Penovsky District

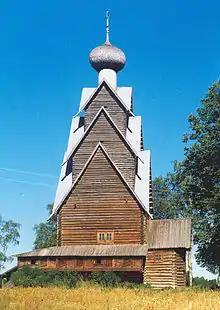
The Church of the Nativity of Saint John the Baptist at Shirkov Pogost.

The district contains eight cultural heritage monuments of federal significance (two of them located in Peno) and additionally thirty-five objects classified as cultural and historical heritage of local significance. The federal monuments include the wooden Church of the Nativity of Saint John the Baptist (1694) at the village of Shirkovo, the ensemble of the Trinity Church at the village of Otyalovo, the tomb of Liza Chaikina by Nikolai Tomsky in Peno, as well as an archeological monument.